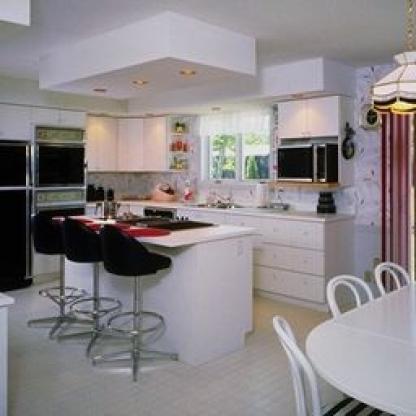
Scene: Indoor